Victoria (2013 film)

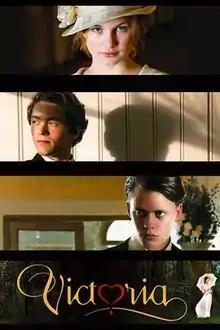
Film poster

Victoria is a 2013 Norwegian drama film directed by Torun Lian, starring Jakob Oftebro, Iben Akerlie and Bill Skarsgård. It tells the story of the love between the daughter of a landowner and the son of a local miller. The film is based on the novel "Victoria" by Knut Hamsun. It was released in Norway on 1 March 2013. Fridtjov Såheim received the Amanda Award for Best Actor in a Supporting Role.